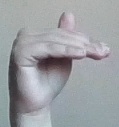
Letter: khaa